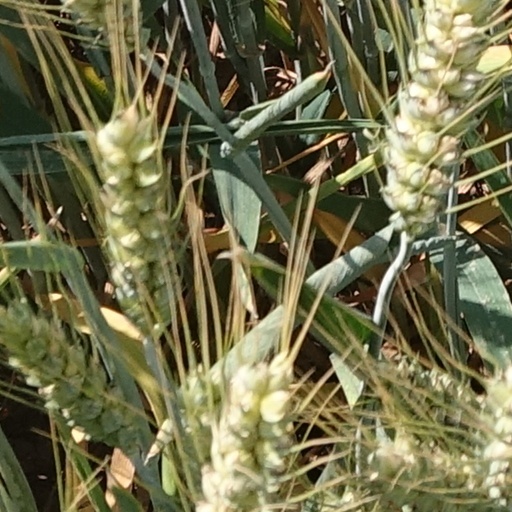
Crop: wheat